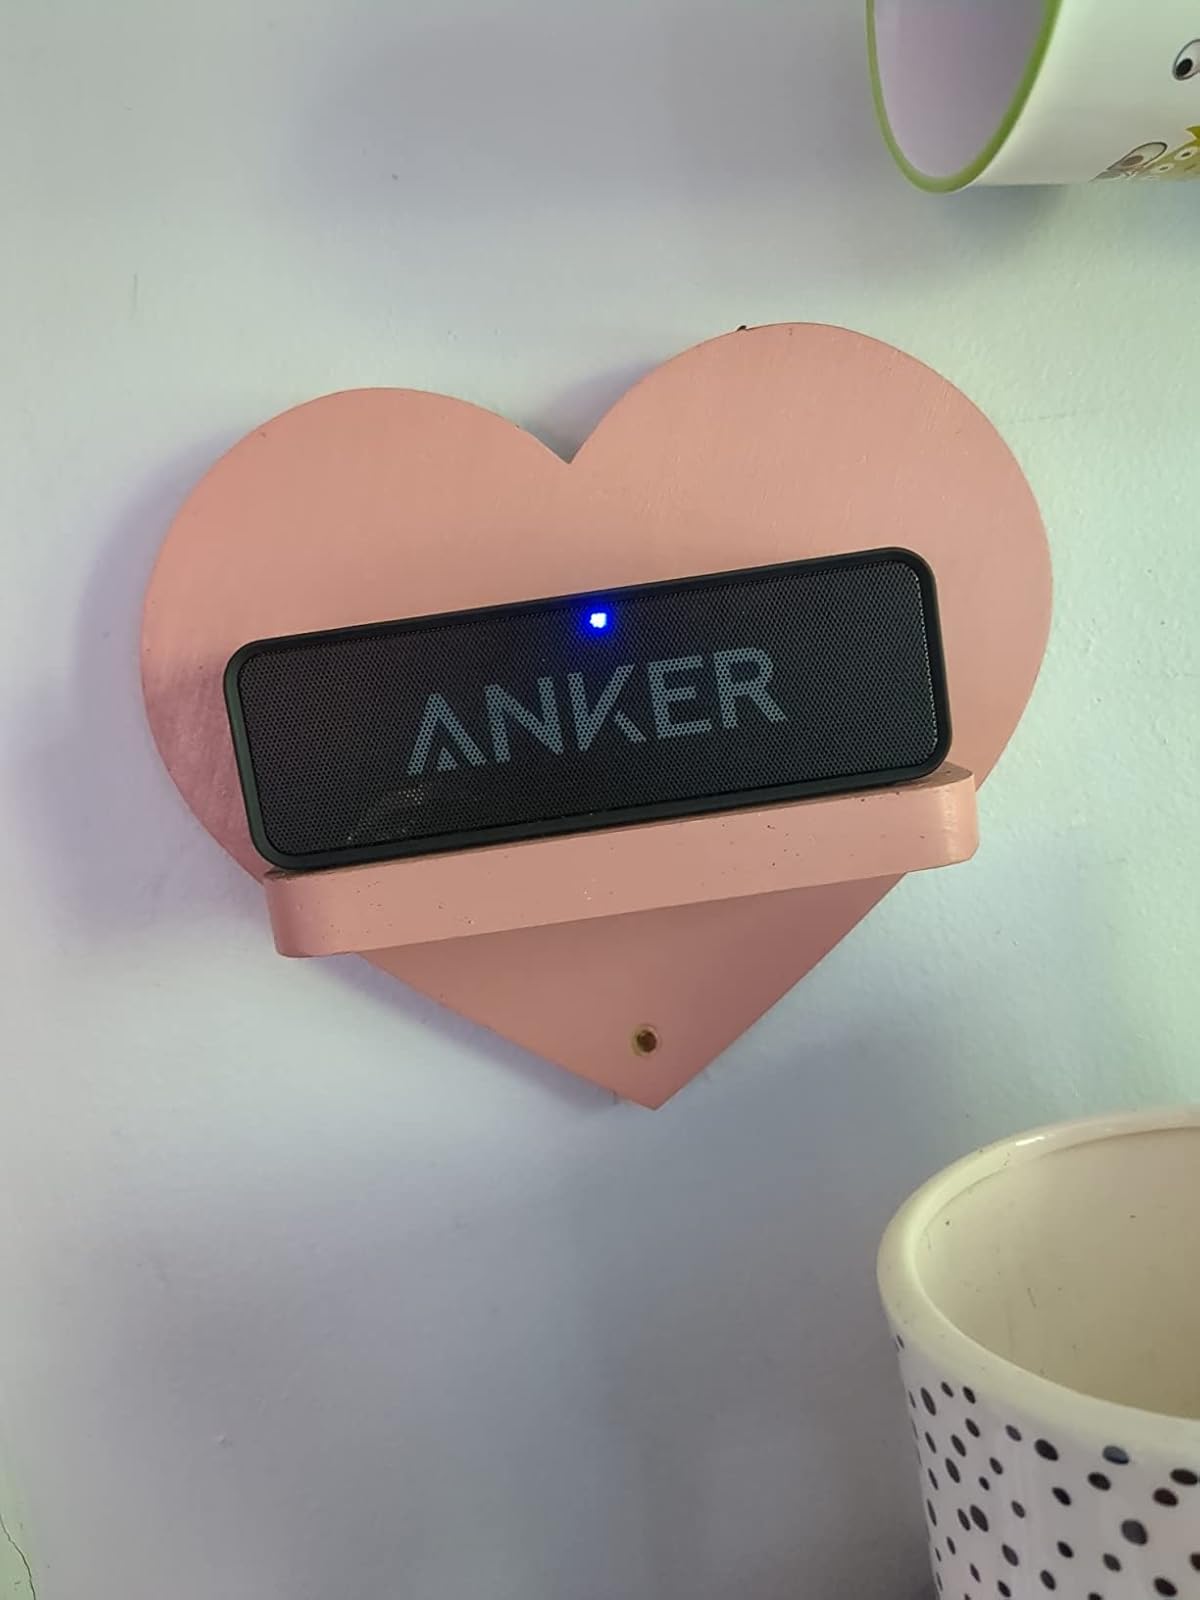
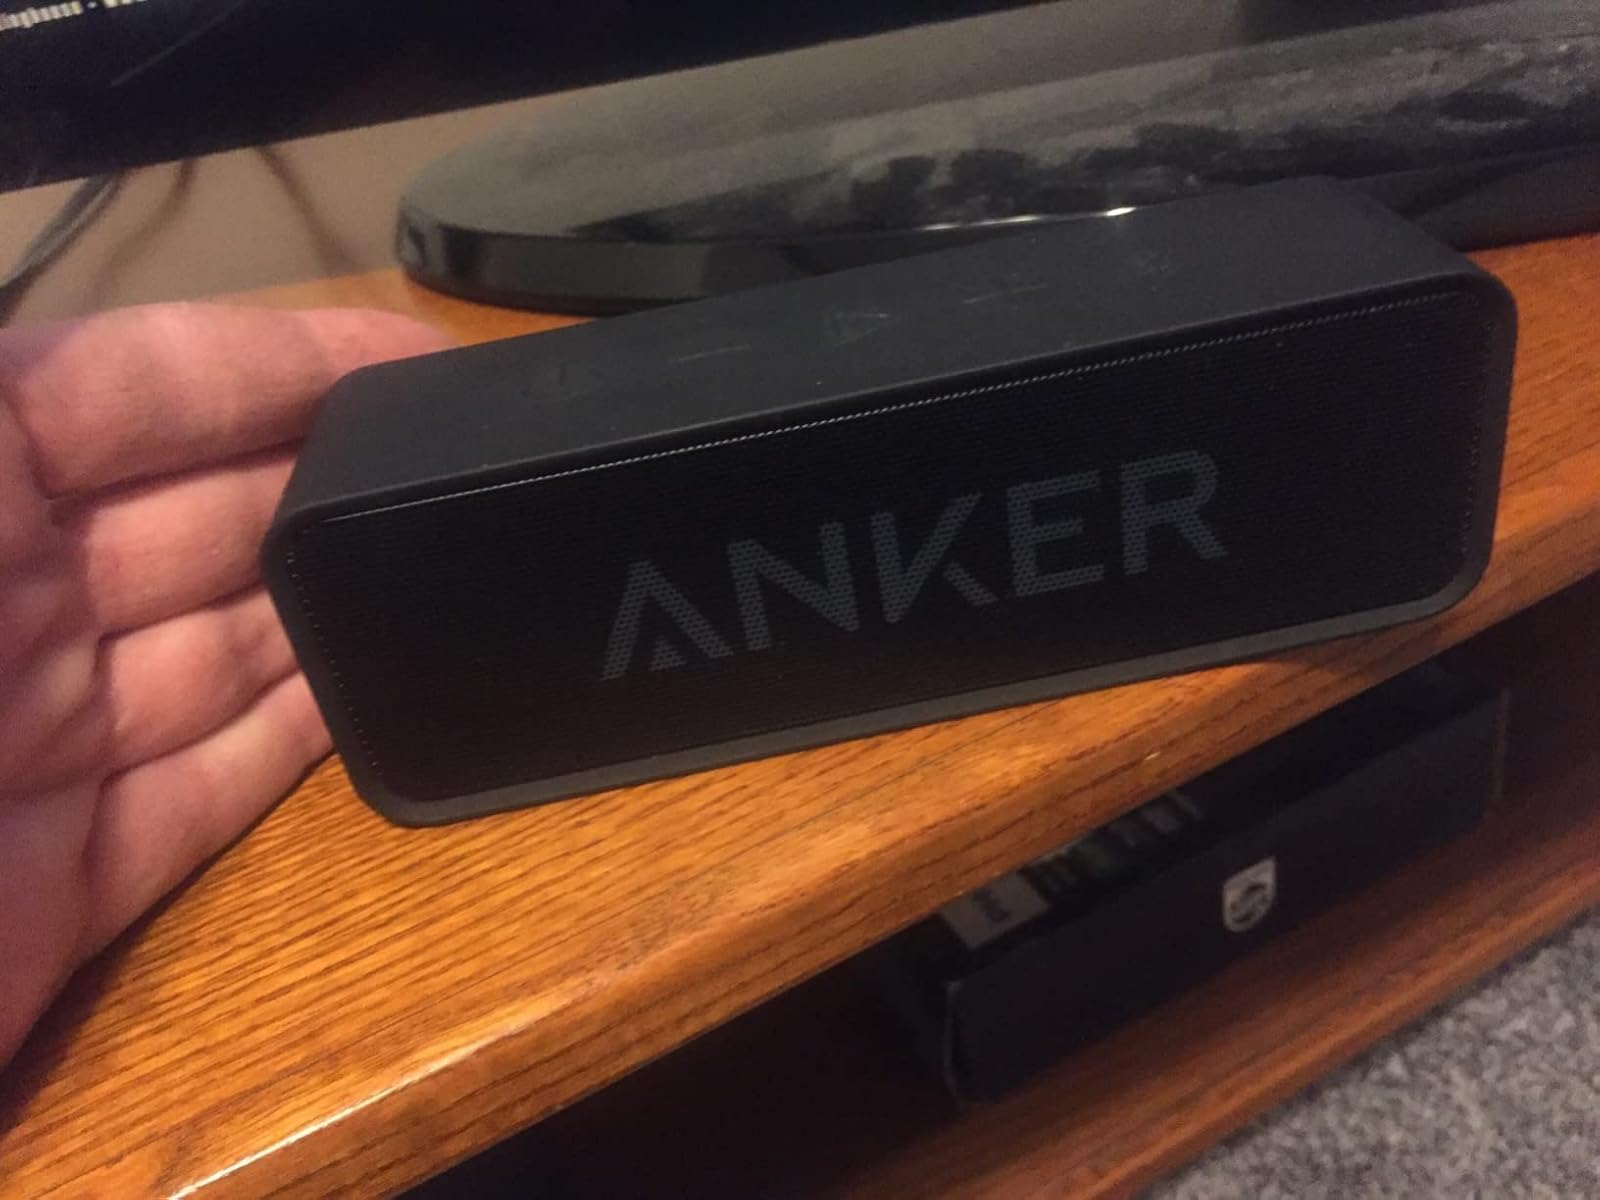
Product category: speaker
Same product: yes